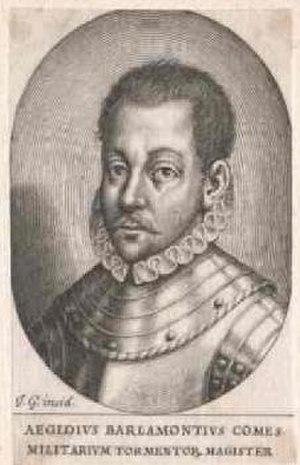
Le stathoudérat était une fonction politique et militaire médiévale dans les anciens Pays-Bas. Le stathouder connaît aux XVIᵉ et XVIIᵉ siècles une modification importante de son rôle avec le déclenchement de la guerre de Quatre-Vingts Ans, la sécession des Pays-Bas espagnols et l'accession à l’indépendance des Provinces-Unies. Dans l’histoire de la république néerlandaise, les fonctions et l’autorité du stathouder continuèrent de fluctuer grandement selon les circonstances politiques internes et externes. On remarque cependant deux constantes dans l’attribution du stathoudérat durant cette dernière période : l’hérédité de fait en faveur de la Maison d'Orange-Nassau et la sujétion de cette attribution aux États généraux des Provinces-Unies.
Gilles de Berlaymont était un homme d'État hollandais, né vers 1540 et mort à Maastricht le 18 juin 1579.